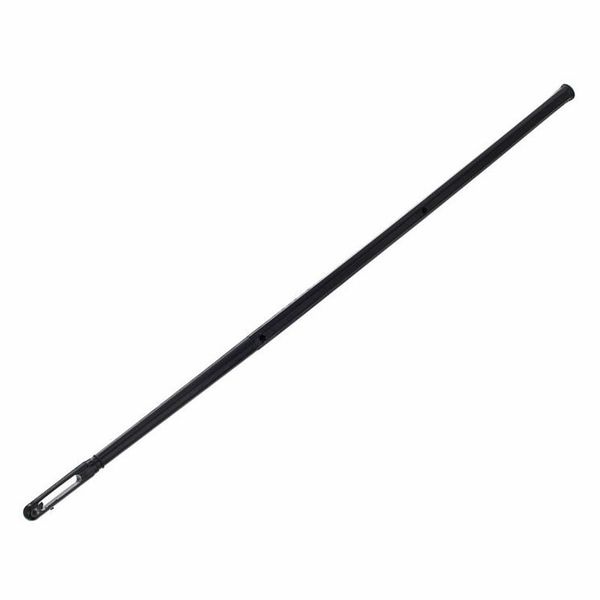
Scovolino per Flauto Yamaha
Scovolino in plastica per pulizia flauto Yamaha.
Brand: UfficioShop
Category: Arts & Entertainment > Hobbies & Creative Arts > Musical Instrument & Orchestra Accessories > Woodwind Instrument Accessories > Flute Accessories > Flute Care & Cleaning > Flute Swabs